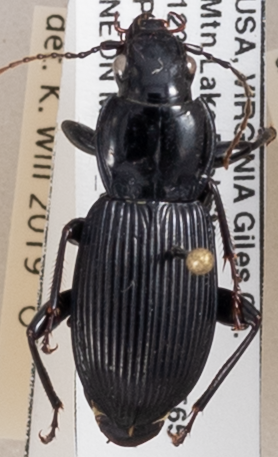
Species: Pterostichus coracinus
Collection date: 2018-08-14
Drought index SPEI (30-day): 1.962
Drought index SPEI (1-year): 0.47
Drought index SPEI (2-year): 0.694